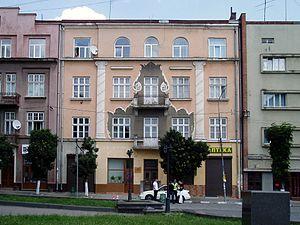
Drohobytch ou Drogobytch est une ville de l'oblast de Lviv, en Ukraine, et le centre administratif du raïon de Drohobytch. Sa population s'élevait à 76 044 habitants en 2019.